Adolf von Sonnenthal

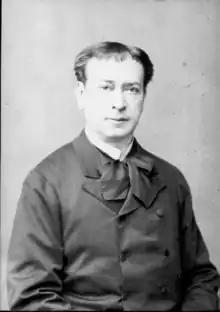
Sonnenthal, 1884

Adolf von Sonnenthal (21 December 18344 April 1909), Austrian actor, was born of Jewish parentage in Budapest.